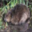
Label: beaver